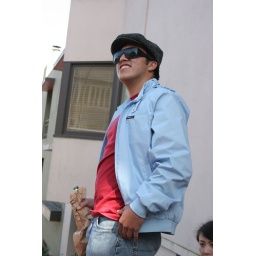
with a brown bag in hand of course